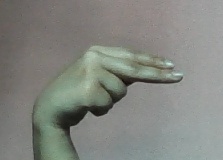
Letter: ain